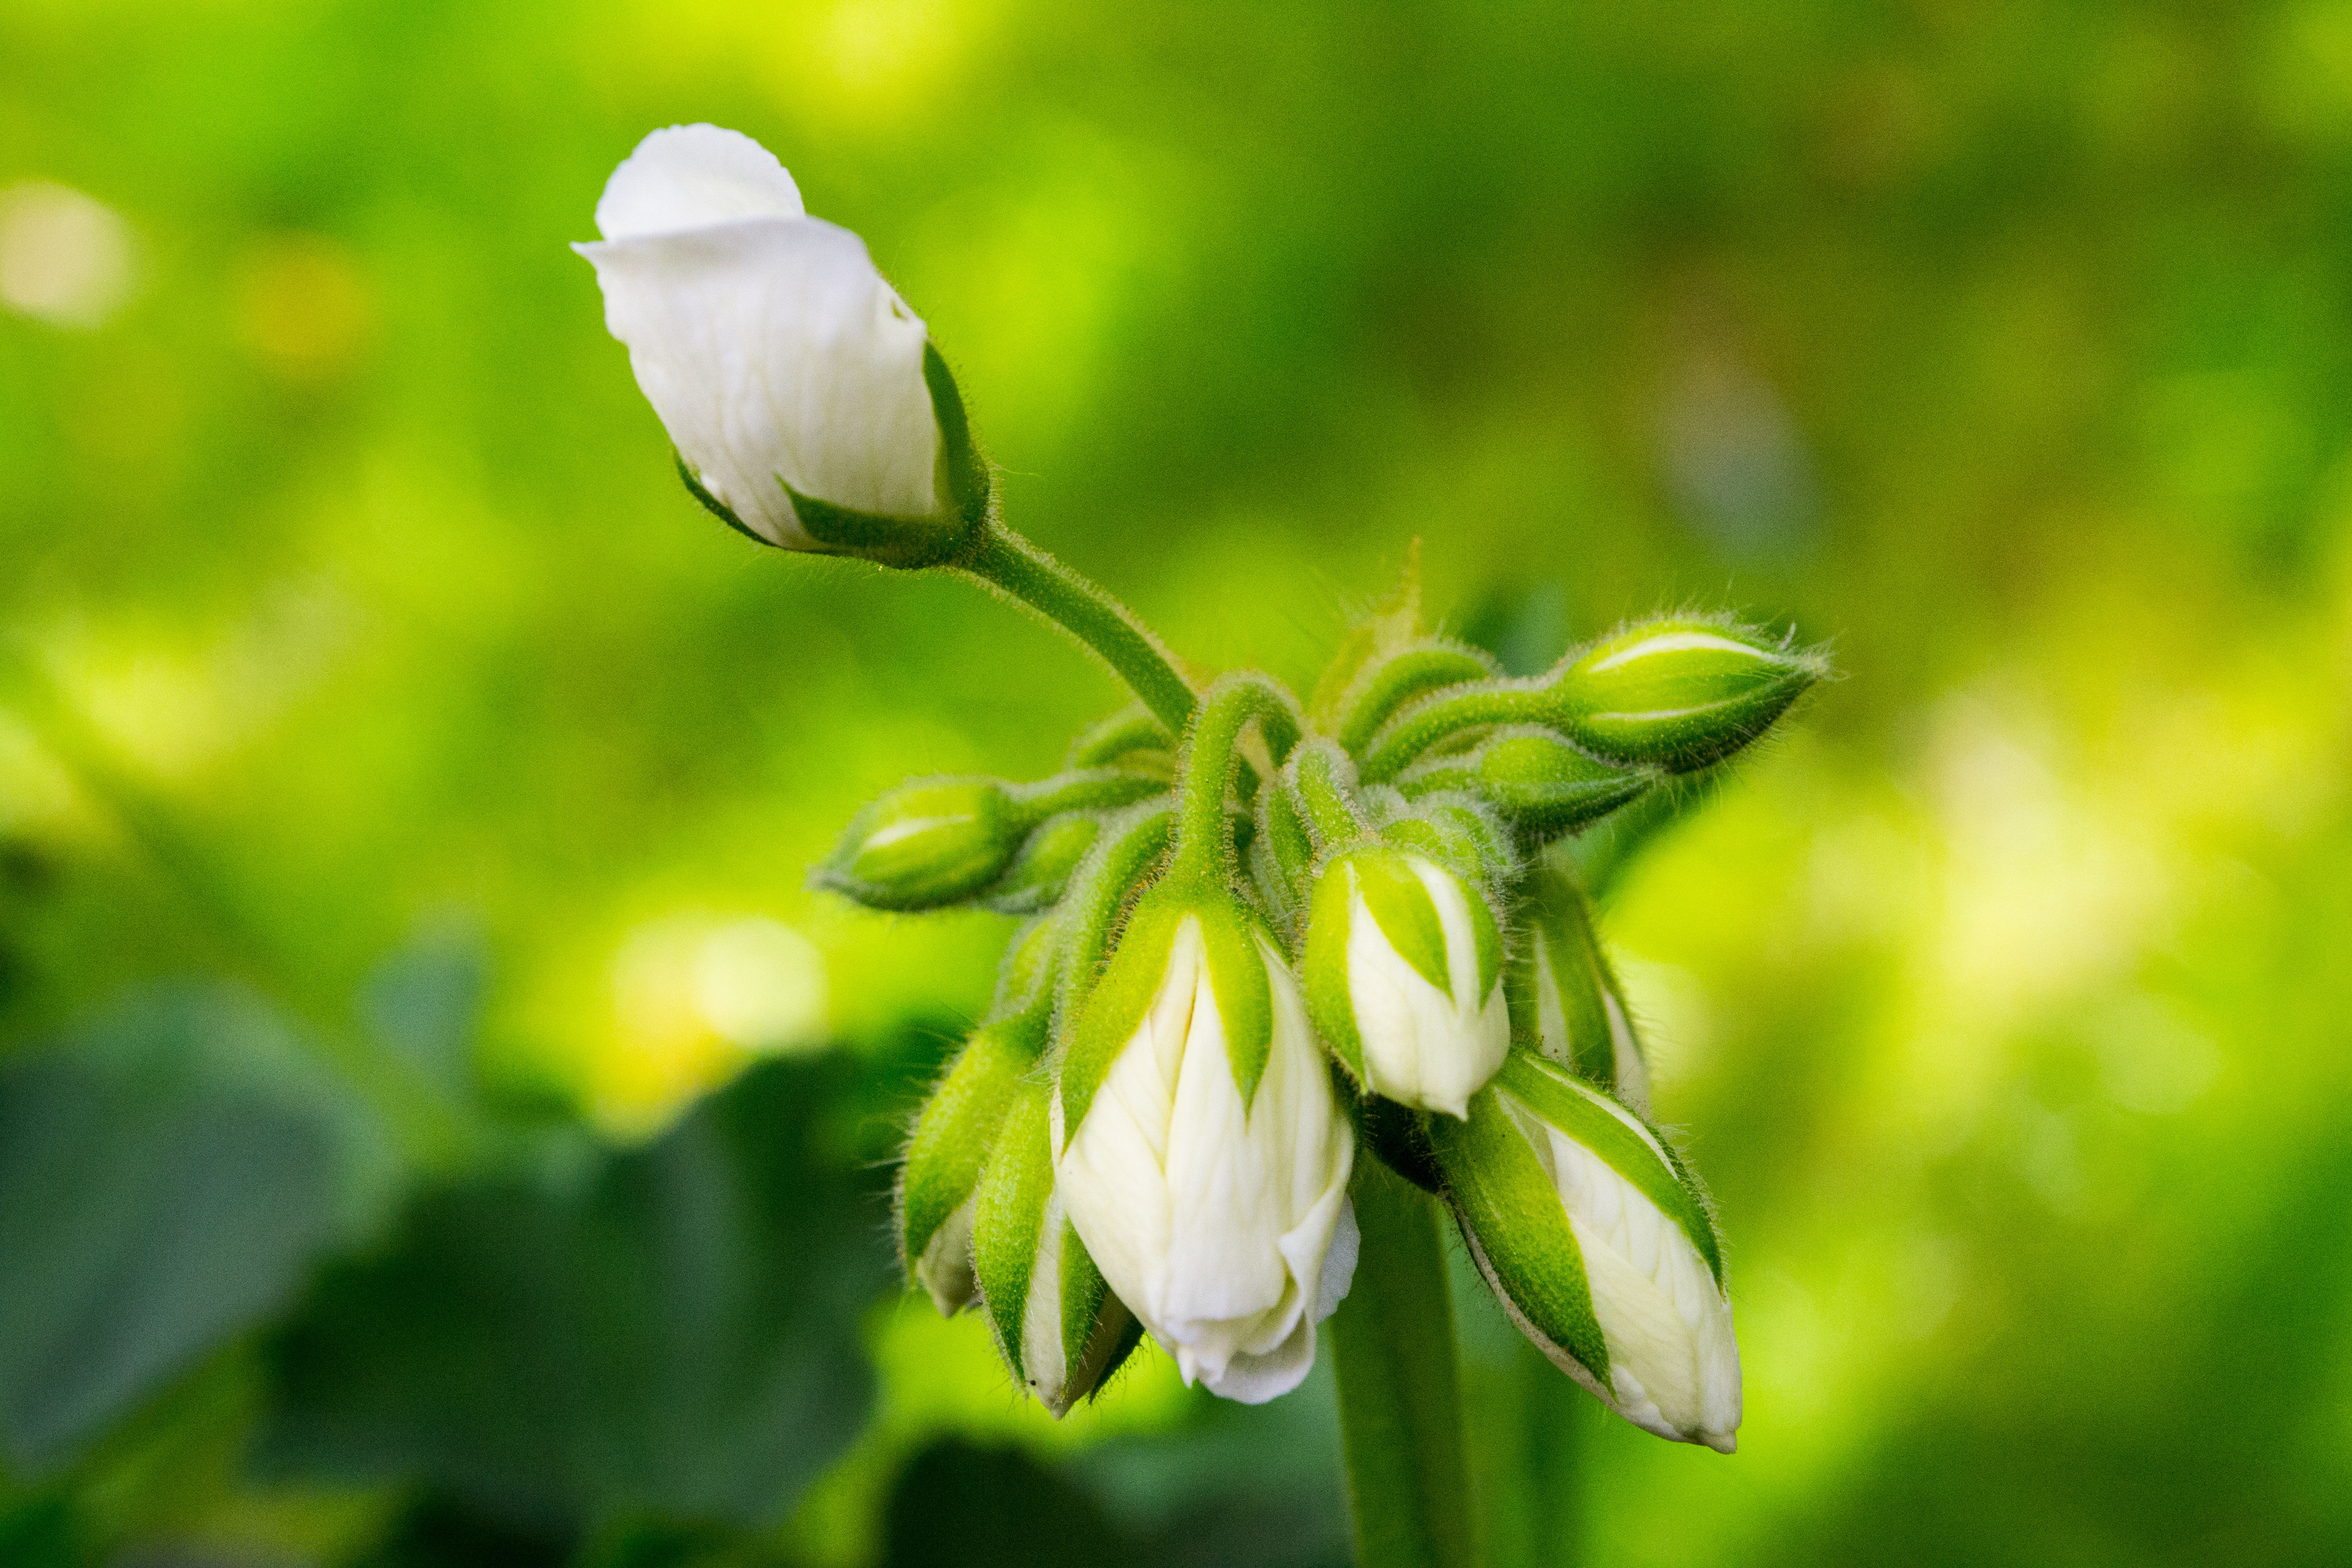
blossom, plant, meadow, flower, petal, green, botany, close, flora, wildflower, macro photography, white blossom, flowering plant, land plant